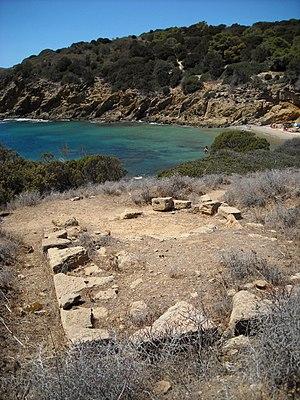
Bithia était une cité située à l'extrémité sud de la Sardaigne et dans la province de Sardaigne du Sud, à proximité de la localité de Chia.